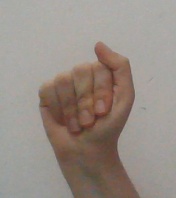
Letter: saad